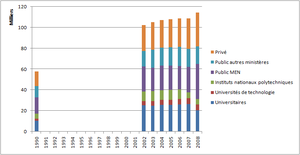
Statistiques de répartition du nombre d'ingénieurs en fonction des formations, à partir des données lues sur la page https://fr.wikipedia.org/wiki/Formation_d%27ing%C3%A9nieurs_en_France
Cet article décrit les différentes études menant au titre d'ingénieur en France.